Catoctin Formation

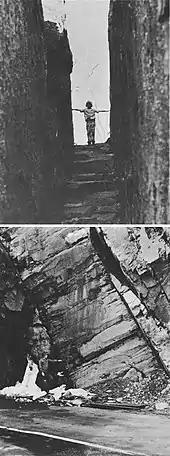
Greenstone dikes found through the Catoctin Formation

Dikes of greenstone as wide as 50 feet can be found cutting across the Catoctin Formation. These dikes of greenstone are made up of pyroxene and plagioclase with chlorite and small amounts of calcite, quartz, and epidote. Many of these dikes found in the formation have columnar jointing, faint cleavage, and are fine grained. Most of these dikes are also less durable to weathering and have a dip between 65° East and 65° West.